Holophane

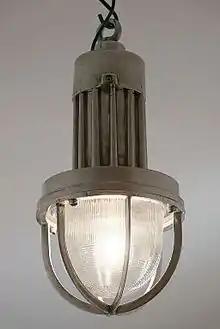
Vintage industrial Holophane pendant light

Holophane, a division of Acuity Brands, is a manufacturer of lighting-related products founded in 1898 in London, England. The company is a UK-based (Milton Keynes, England) and US manufacturer (based in Newark, Ohio) of lighting fixtures for commercial, industrial, outdoor, and emergency applications. The company is noted for its glass reflector/refractor. In addition, it manufactures lenses for street lights, including General Electric, Cooper Lighting, and Lithonia Lighting. Holophane has been integral in the Illuminating Engineering Society of North America since its inception in 1906, with the first meeting being held in the headquarters.